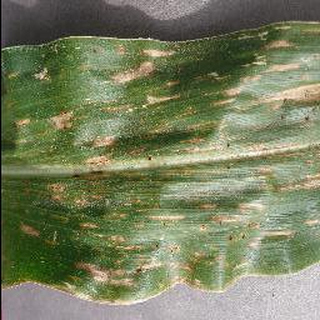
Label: corn_cercospora_leaf_spot